Martin Sheridan

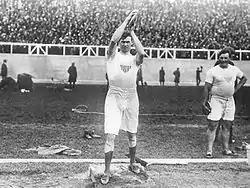
Martin Sheridan preparing to win the discus event at the 1908 Olympic Games in London.

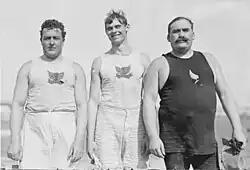
John Flanagan and Martin Sheridan of the Irish American Athletic Club, with fellow Irishman James Mitchell of the New York Athletic Club at the 1904 Olympic Games in St. Louis, Missouri.

Martin John Sheridan (March 28, 1881 – March 27, 1918) was an Irish-American athlete and three time Olympic Games gold medallist in discus throw.